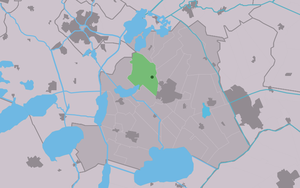
Broek est un village de la commune néerlandaise de De Fryske Marren, dans la province de Frise.